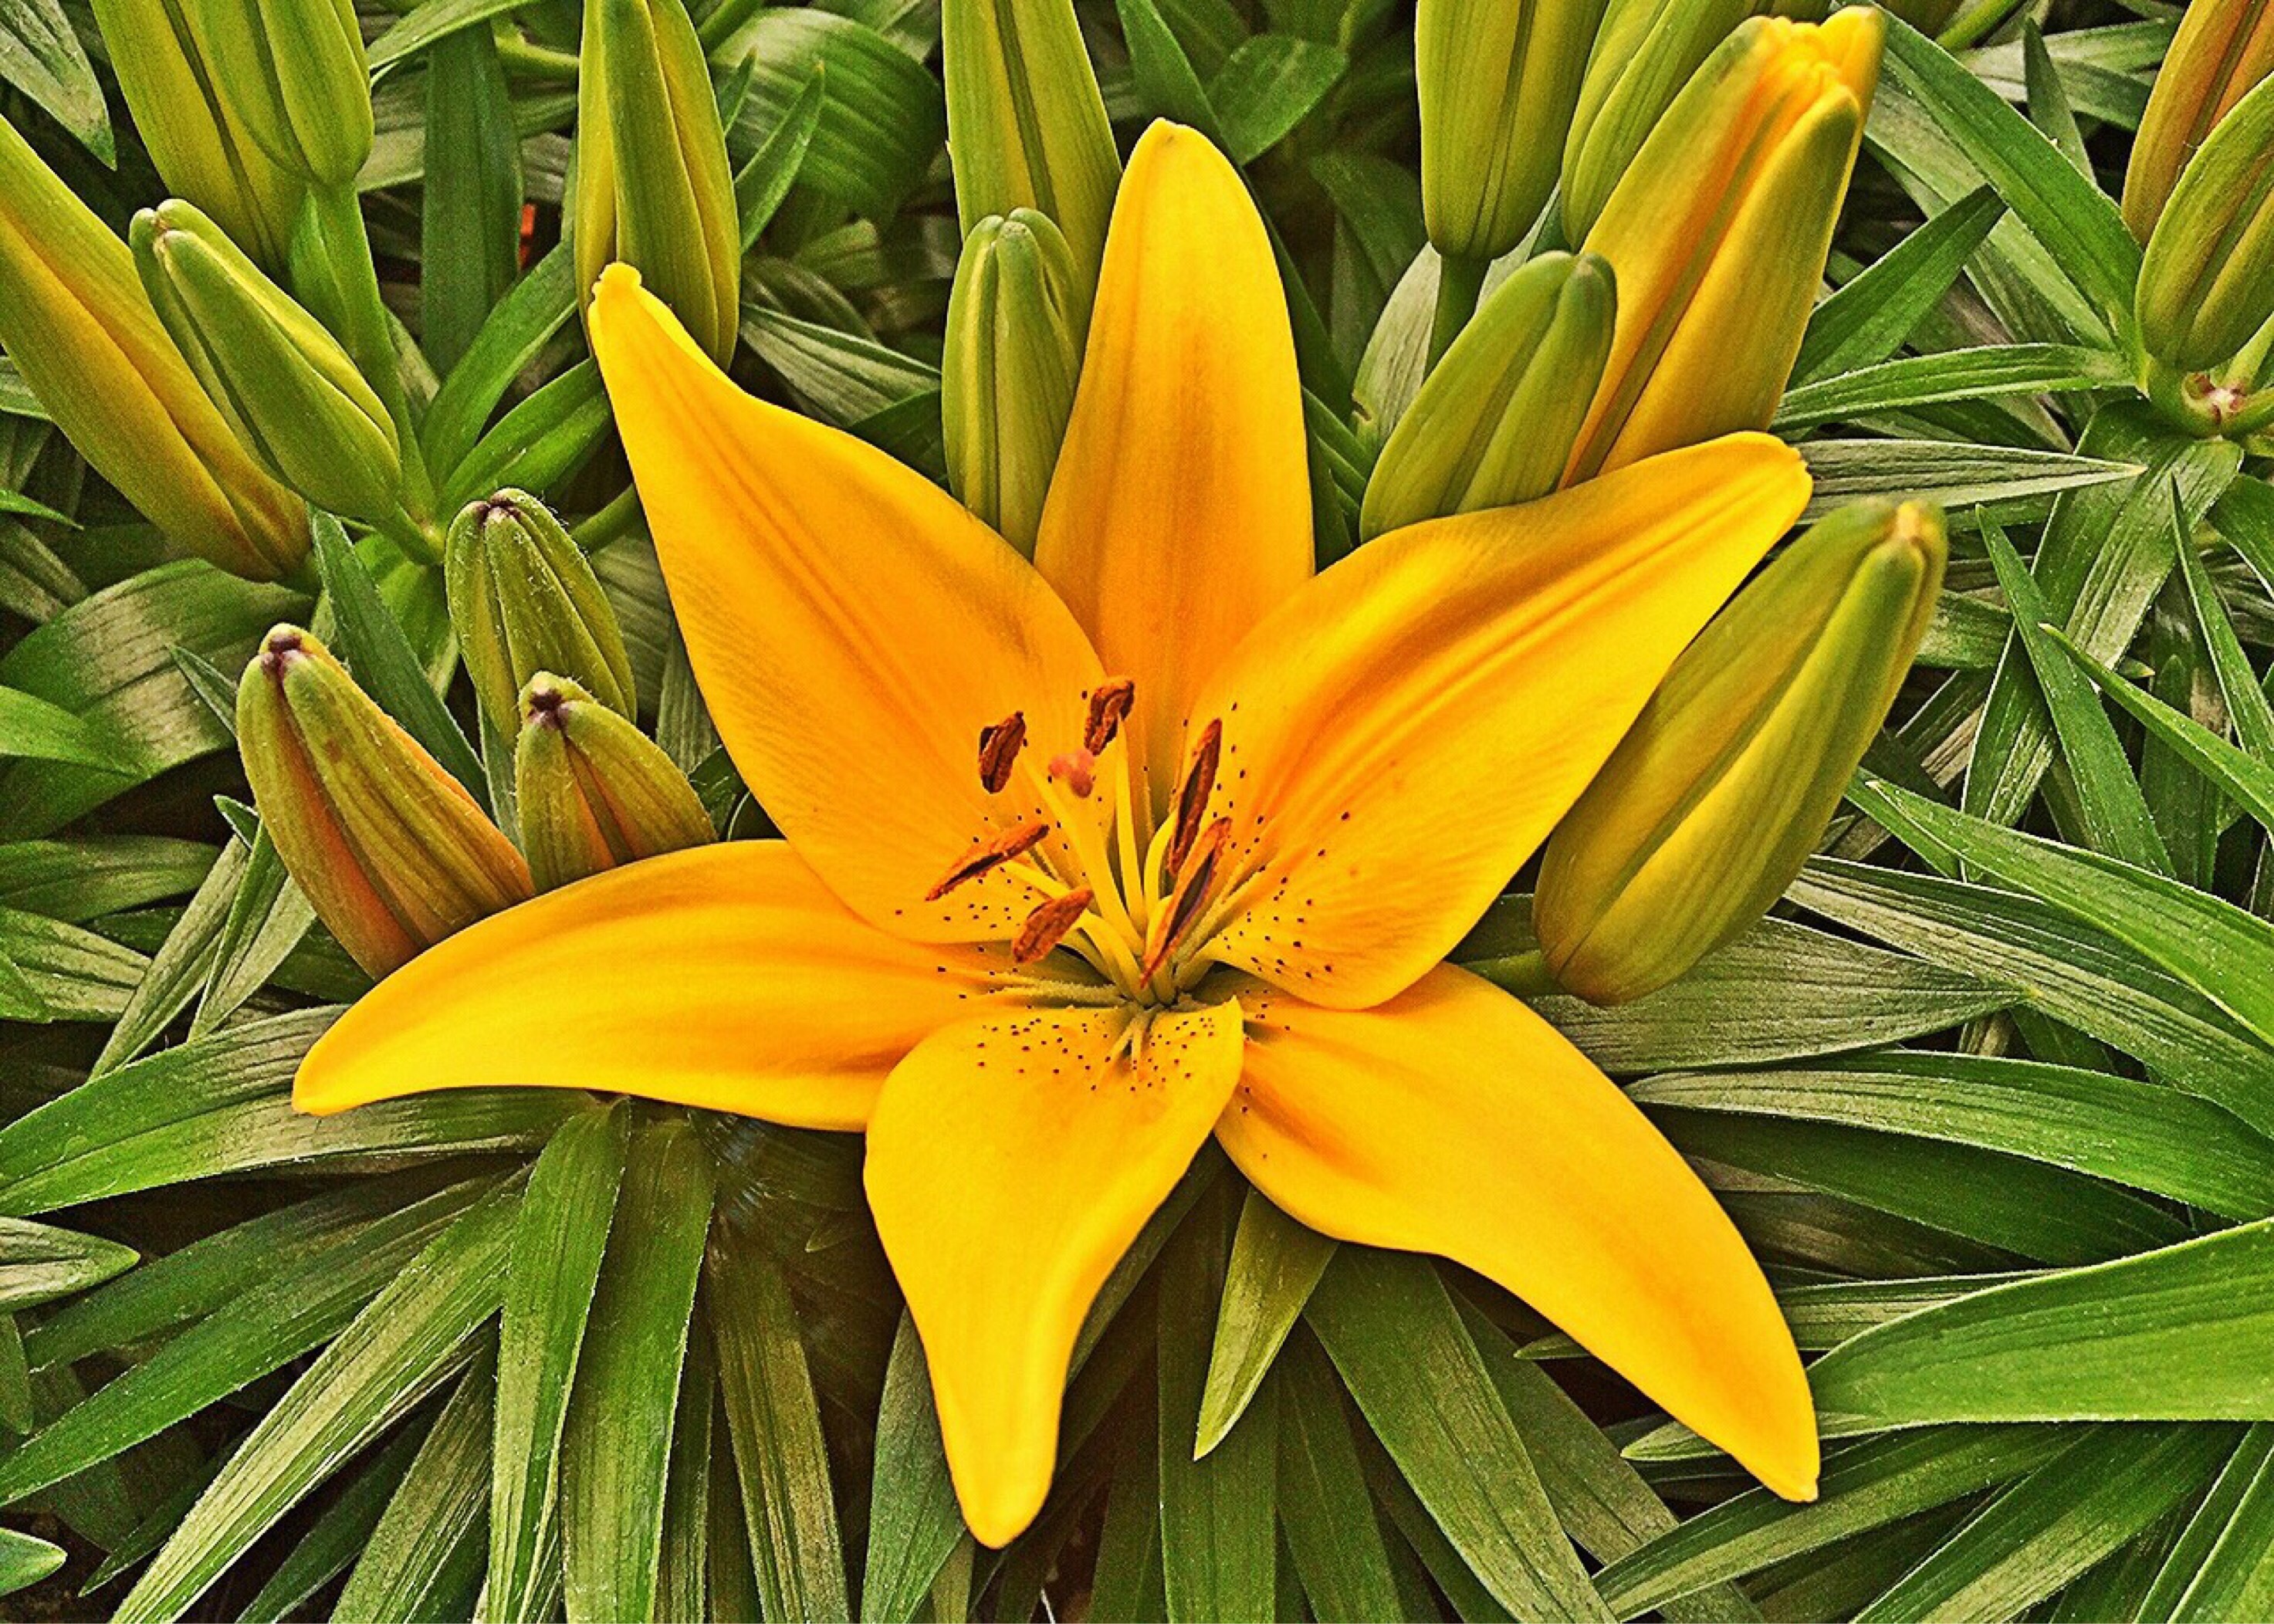
plant, flower, petal, bloom, botany, yellow, flora, lily, daylily, macro photography, flowering plant, tiger lily, orange lily, plant stem, land plant